New York City Fire Department

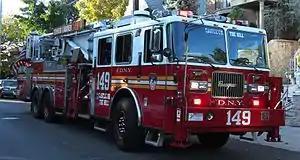
A tower ladder truck is another type of truck operated by the FDNY. Pictured is a tower ladder truck operated by Ladder Company 149, quartered in Brooklyn.

There are four ways in which fires and emergencies can be reported to the New York City Fire Department: telephone alarms; fire alarm boxes; "Class 3" alarms; verbal alarms.